Weldon Hotel

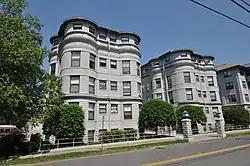

The Weldon Hotel is a historic former hotel at 54 High Street in Greenfield, Massachusetts. Built in 1905 and enlarged several times, it was one of the first poured concrete buildings in the United States, and was one of Greenfield's grandest hotels of the early 20th century. It was listed on the National Register of Historic Places in 1980.